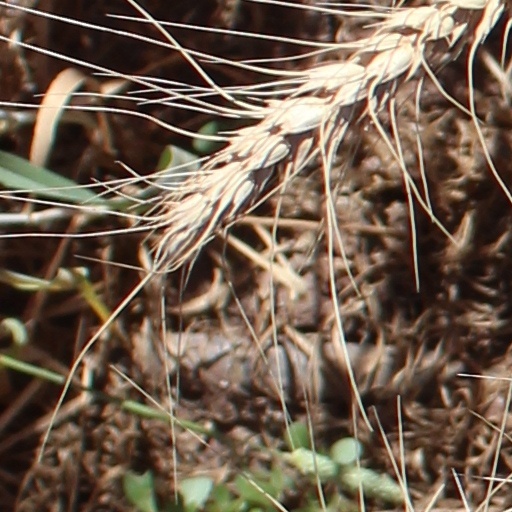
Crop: wheat